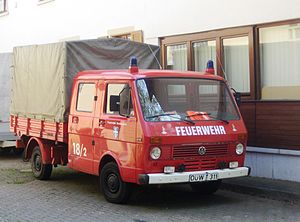
Volkswagen LT / Transporter LT (type 21/28, 1975−1995)
Volkswagen Transporter LT I som ladvogn
Volkswagen Transporter LT er en serie af varebiler og busser fra Volkswagen, som fra 1975 til 2006 blev bygget i to generationer. Den anden generation fra 1996 er næsten identisk med Mercedes-Benz Sprinter. Efterfølgeren for LT-serien fra 2006 hedder Crafter og er igen et joint venture mellem Volkswagen og Mercedes-Benz.